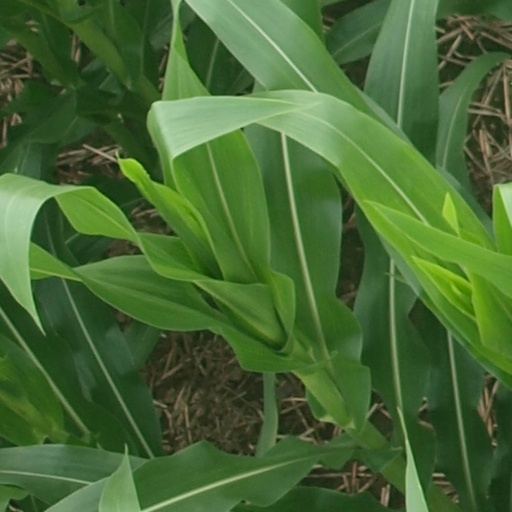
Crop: maize; corn